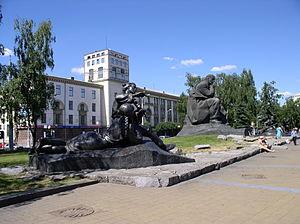
Cet article présente une liste des monuments de la ville de Minsk.
Cet article recense les plus grandes places urbaines, pour ce qui est de la superficie.
Cet article présente une liste des places de la ville de Minsk.